University of Erlangen–Nuremberg

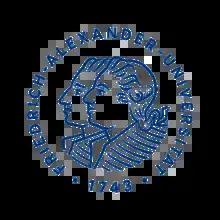
Friedrich-Alexander-Universität Erlangen-Nürnberg seal

The Friedrich-Alexander University of Erlangen-Nuremberg (FAU) is a public research university in the cities of Erlangen and Nuremberg in Bavaria, Germany. The name Friedrich-Alexander is derived from the university's first founder Friedrich, Margrave of Brandenburg-Bayreuth, and its benefactor Alexander, Margrave of Brandenburg-Ansbach.